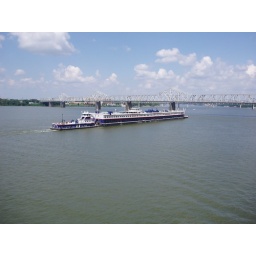
Louisville, Ky - This a river boat with the US31 bridge in the background from the Belvedere.